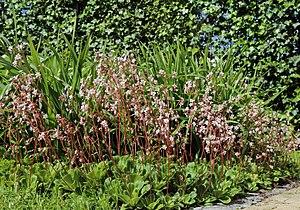
Désespoir du peintre (Saxifraga x urbium)